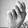
ASL letter: N